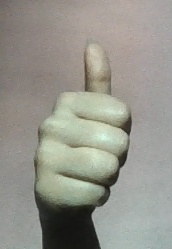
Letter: aleff